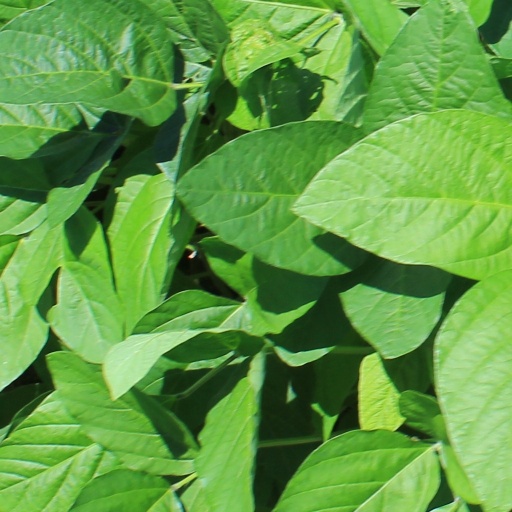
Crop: soybean